Yuna Kasai

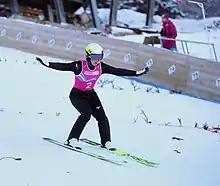
Kasai ski jumping at the 2020 Winter Youth Olympics

Kasai was born on February 4, 2004, in Sapporo, Hokkaido, Japan. She has a younger twin sister, Haruka Kasai. She joined the Sapporo Jump Shōnen Club. In March 2018, at the age of 14, she participated in the 96th Japan Ski Championship held in Nayoro, and finished fourth in Nordic combined/5 km, missing the bronze medal by 38 seconds. At the 97th Japan Ski Championship in 2019, she won her first national medal in Hakuba, Nagano Prefecture, after finishing second behind Ayane Miyazaki.